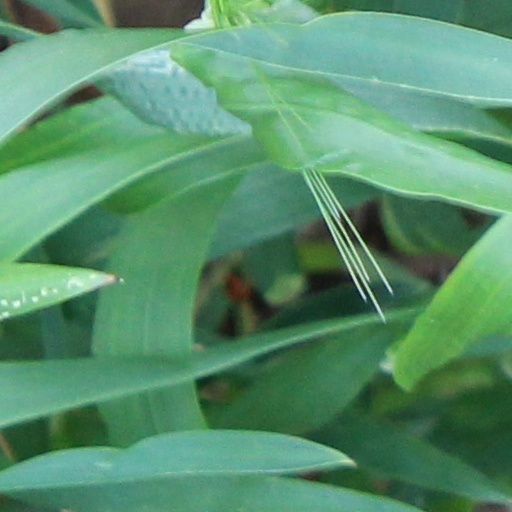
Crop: wheat